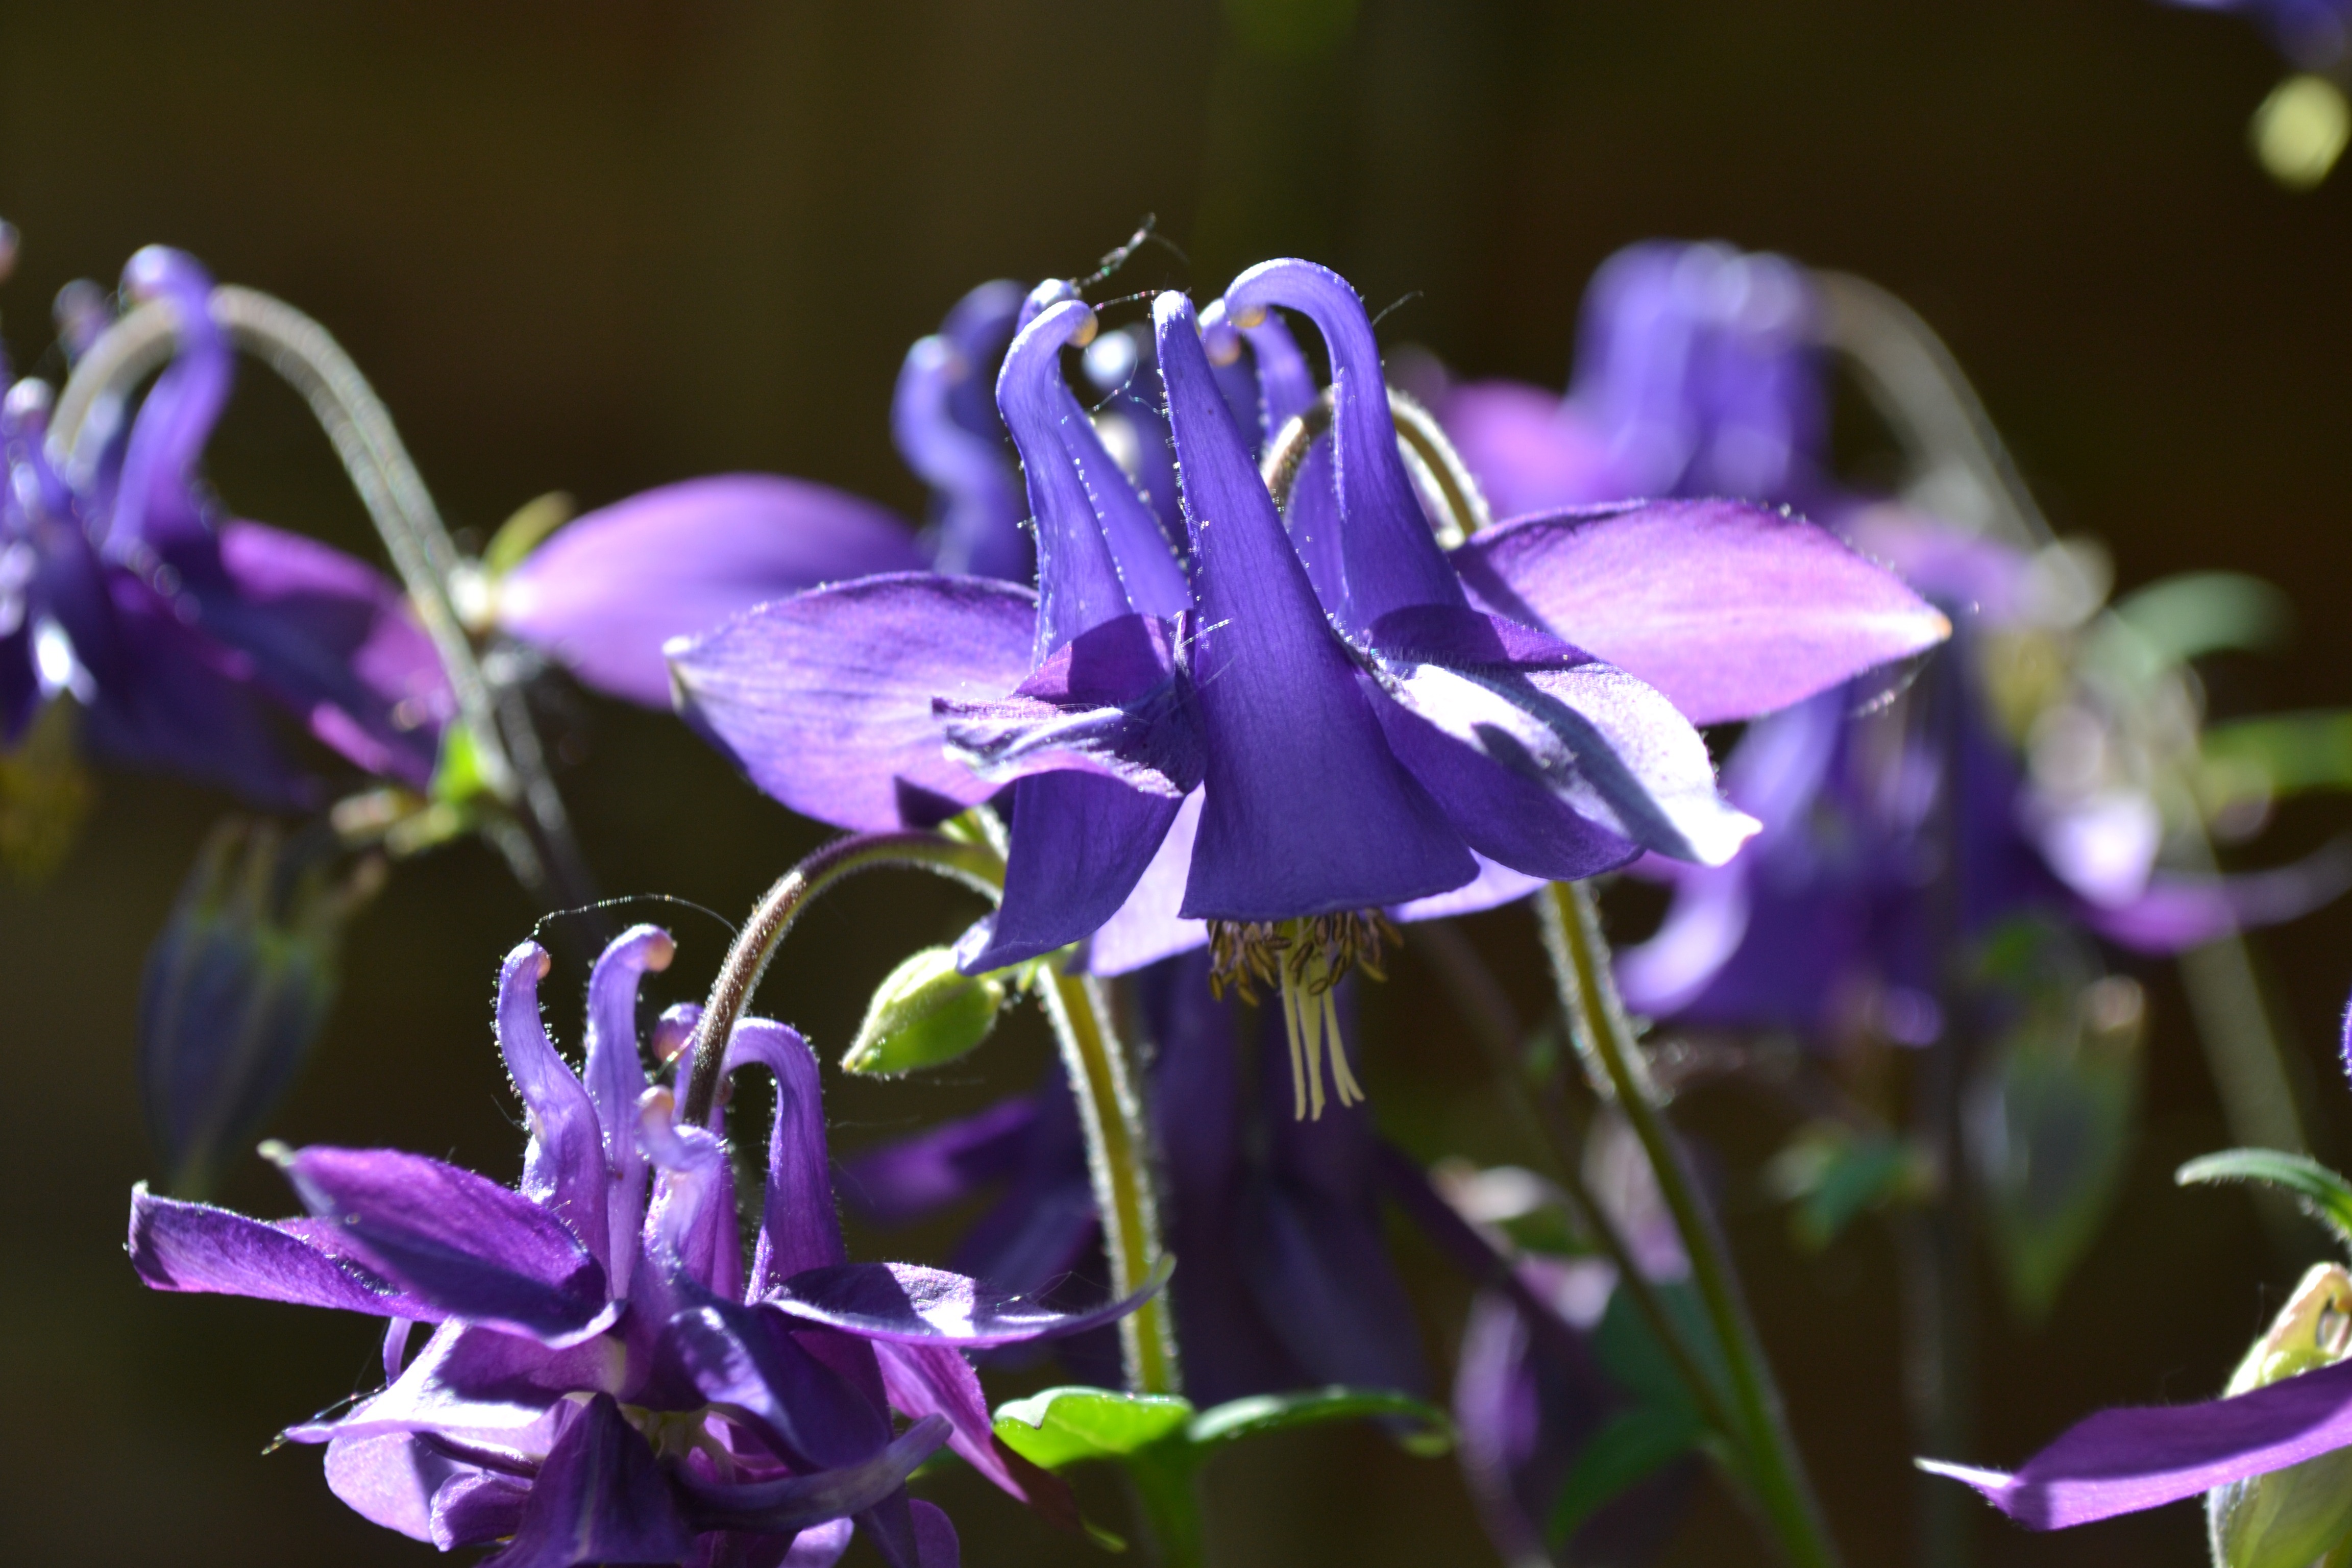
blossom, plant, flower, purple, petal, herb, botany, flora, wildflower, violet, columbine, aquilegia, macro photography, flowering plant, bellflower family, land plant